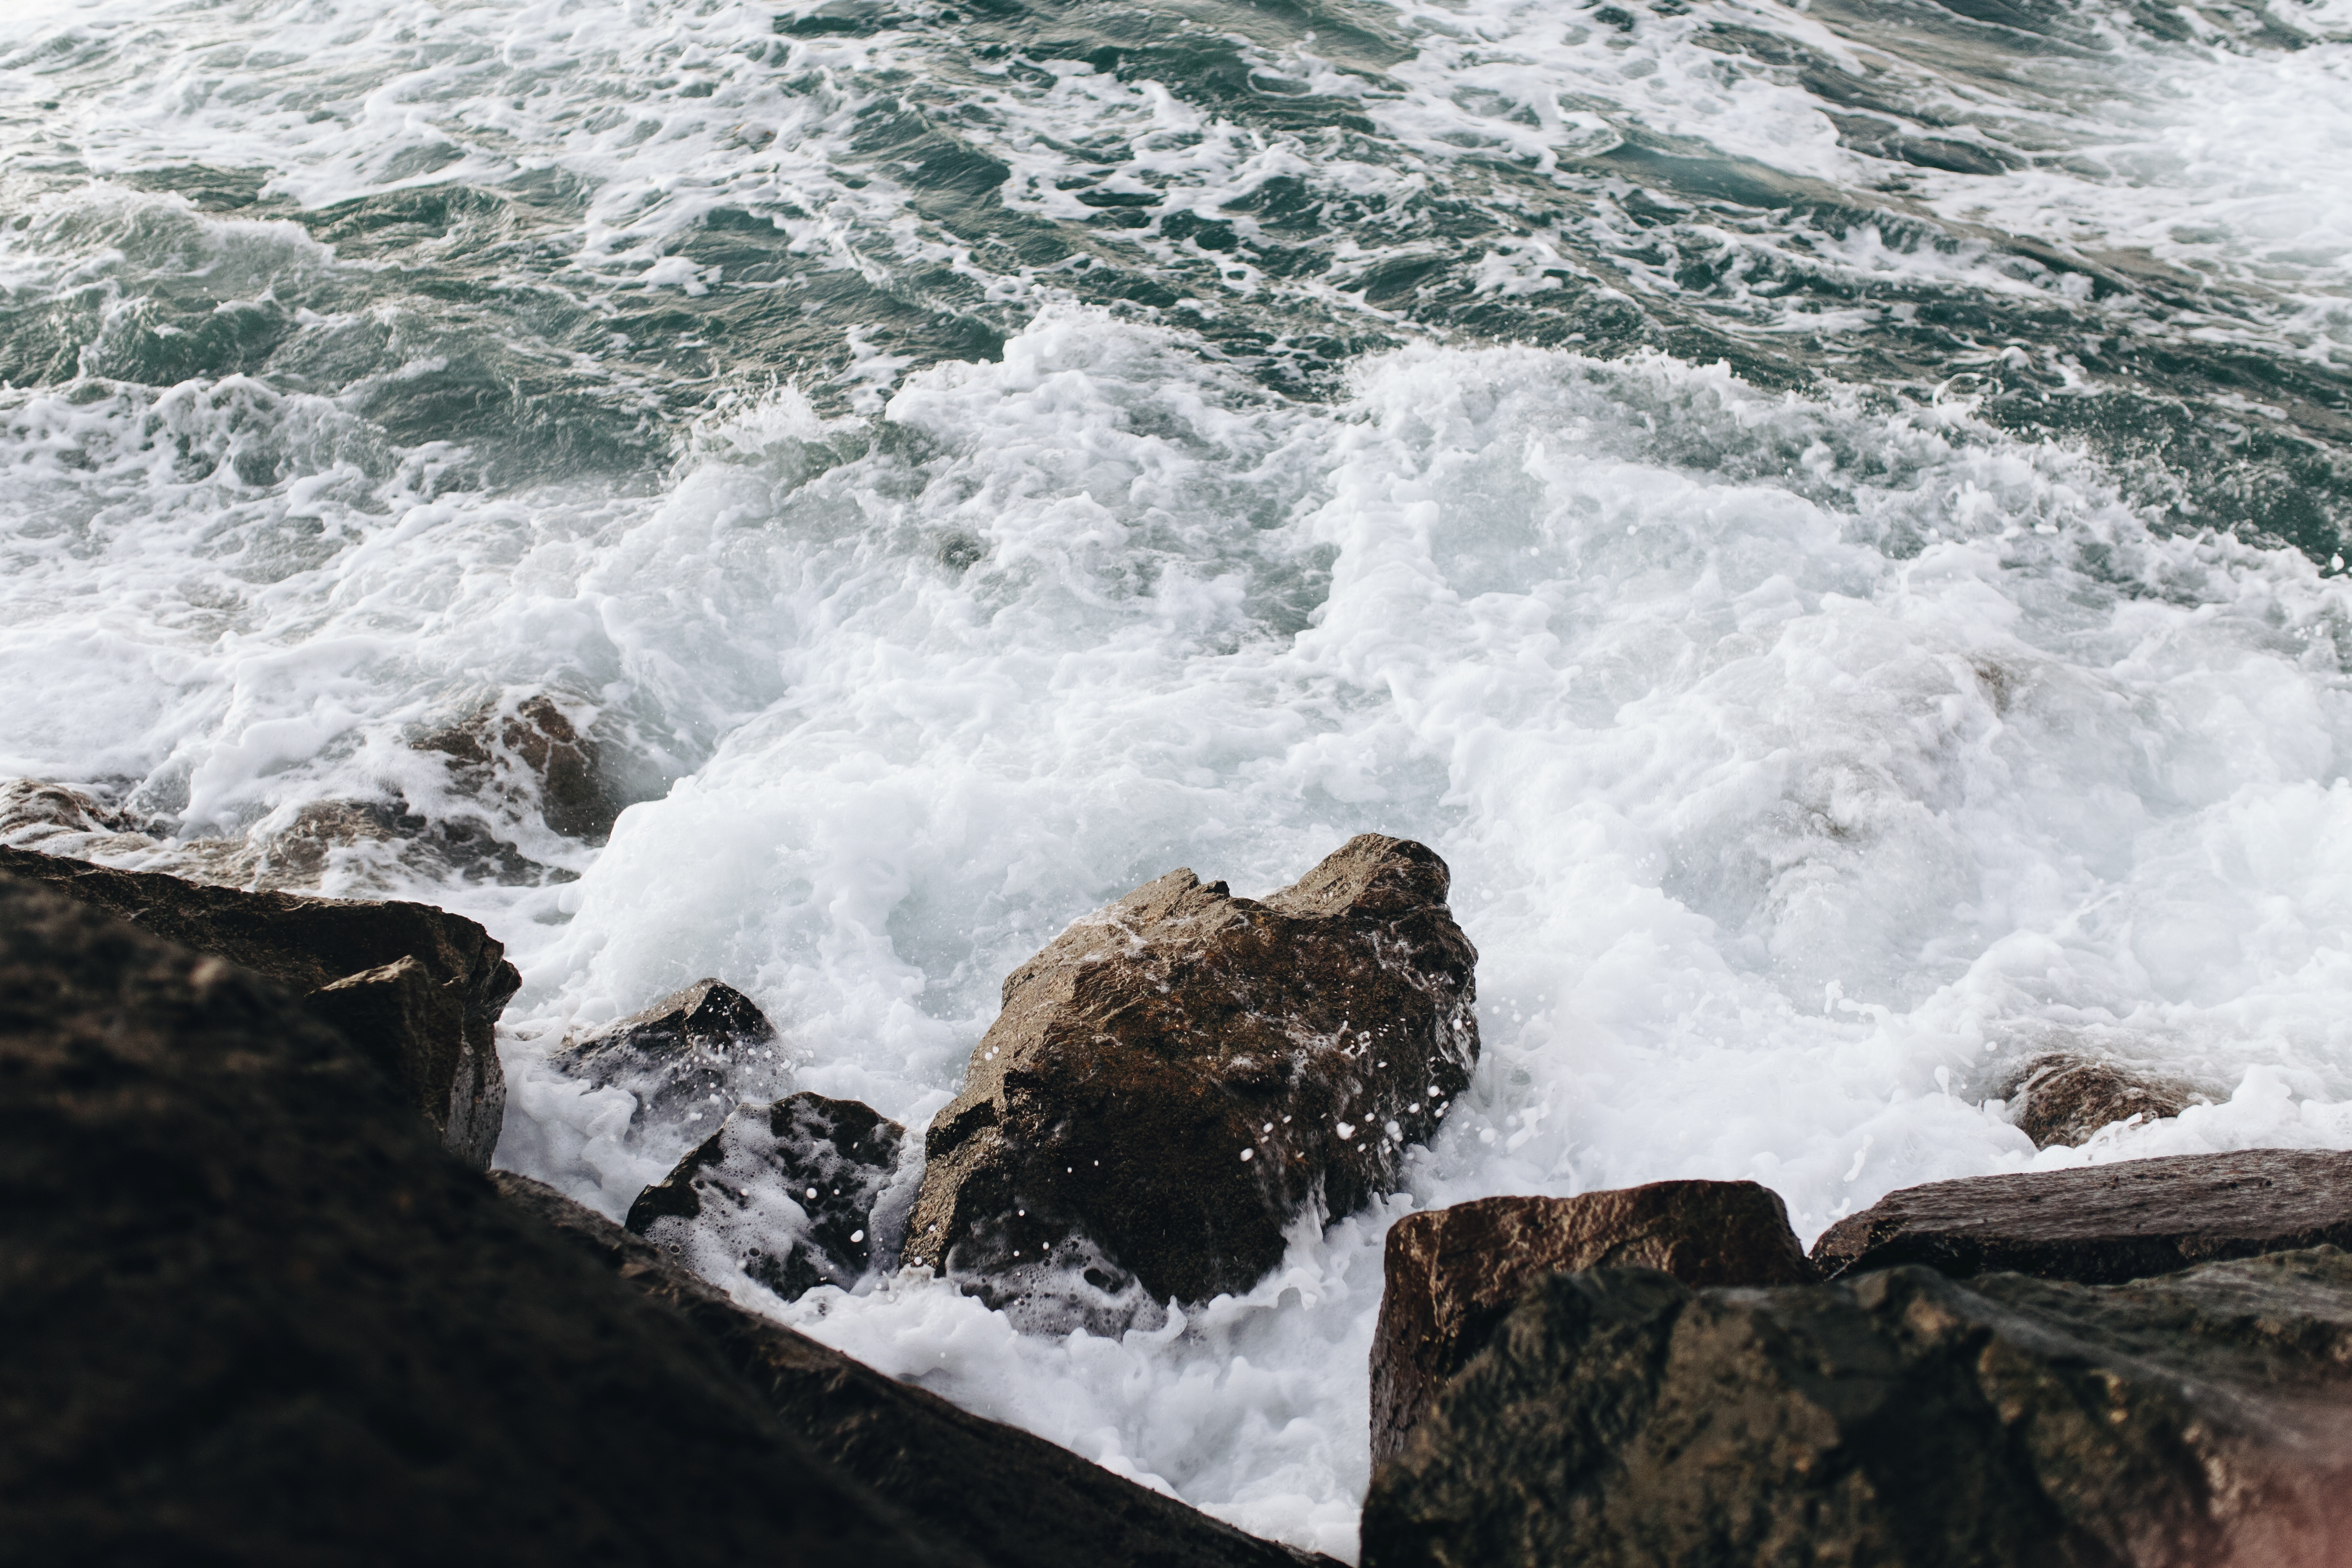
sea, coast, water, nature, rock, ocean, shore, wave, river, rapid, material, body of water, wind wave